Lodowicke Muggleton

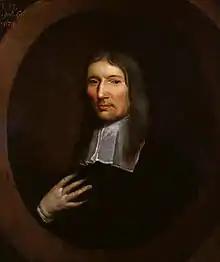
Lodowicke Muggleton, by William Wood, 1674

In 1675, Muggleton, as executor of the estate of Deborah Brunt, became involved in property litigation against Alderman John James. He seems largely to have been successful until his opponent hit upon the idea of trying to get him excommunicated in the Court of Arches so that he could no longer have defence of law in civil matters. At the time, Muggleton was in hiding at the house of Ann Lowe, a believer, from an arrest warrant of the Stationers Company. Hiding was now no longer a solution as Muggleton could be excommunicated in his absence if he did not appear and plead. On doing so, Muggleton was remanded to Guildhall Court on a warrant of the Lord Chief Justice. It was Muggleton's ill-luck that the Lord Mayor that year was a stationer. Muggleton was bailed to appear to answer charges arising from his book "The Neck of the Quakers broken", specifically that he did curse Dr Edward Bourne of Worcester, therein. Muggleton remarks that it was strange that a curse against a Quaker should be considered blasphemy by the established church. Muggleton's problem was that it was common practice for recently published dissenting books to bear false dates and places of publication to escape the law. Muggleton's bore a false place (Amsterdam, not London) but a true date, some 13 years earlier, and he should have escaped prosecution. No evidence, other than innuendo, was offered by the prosecution.